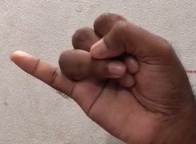
ASL sign: J